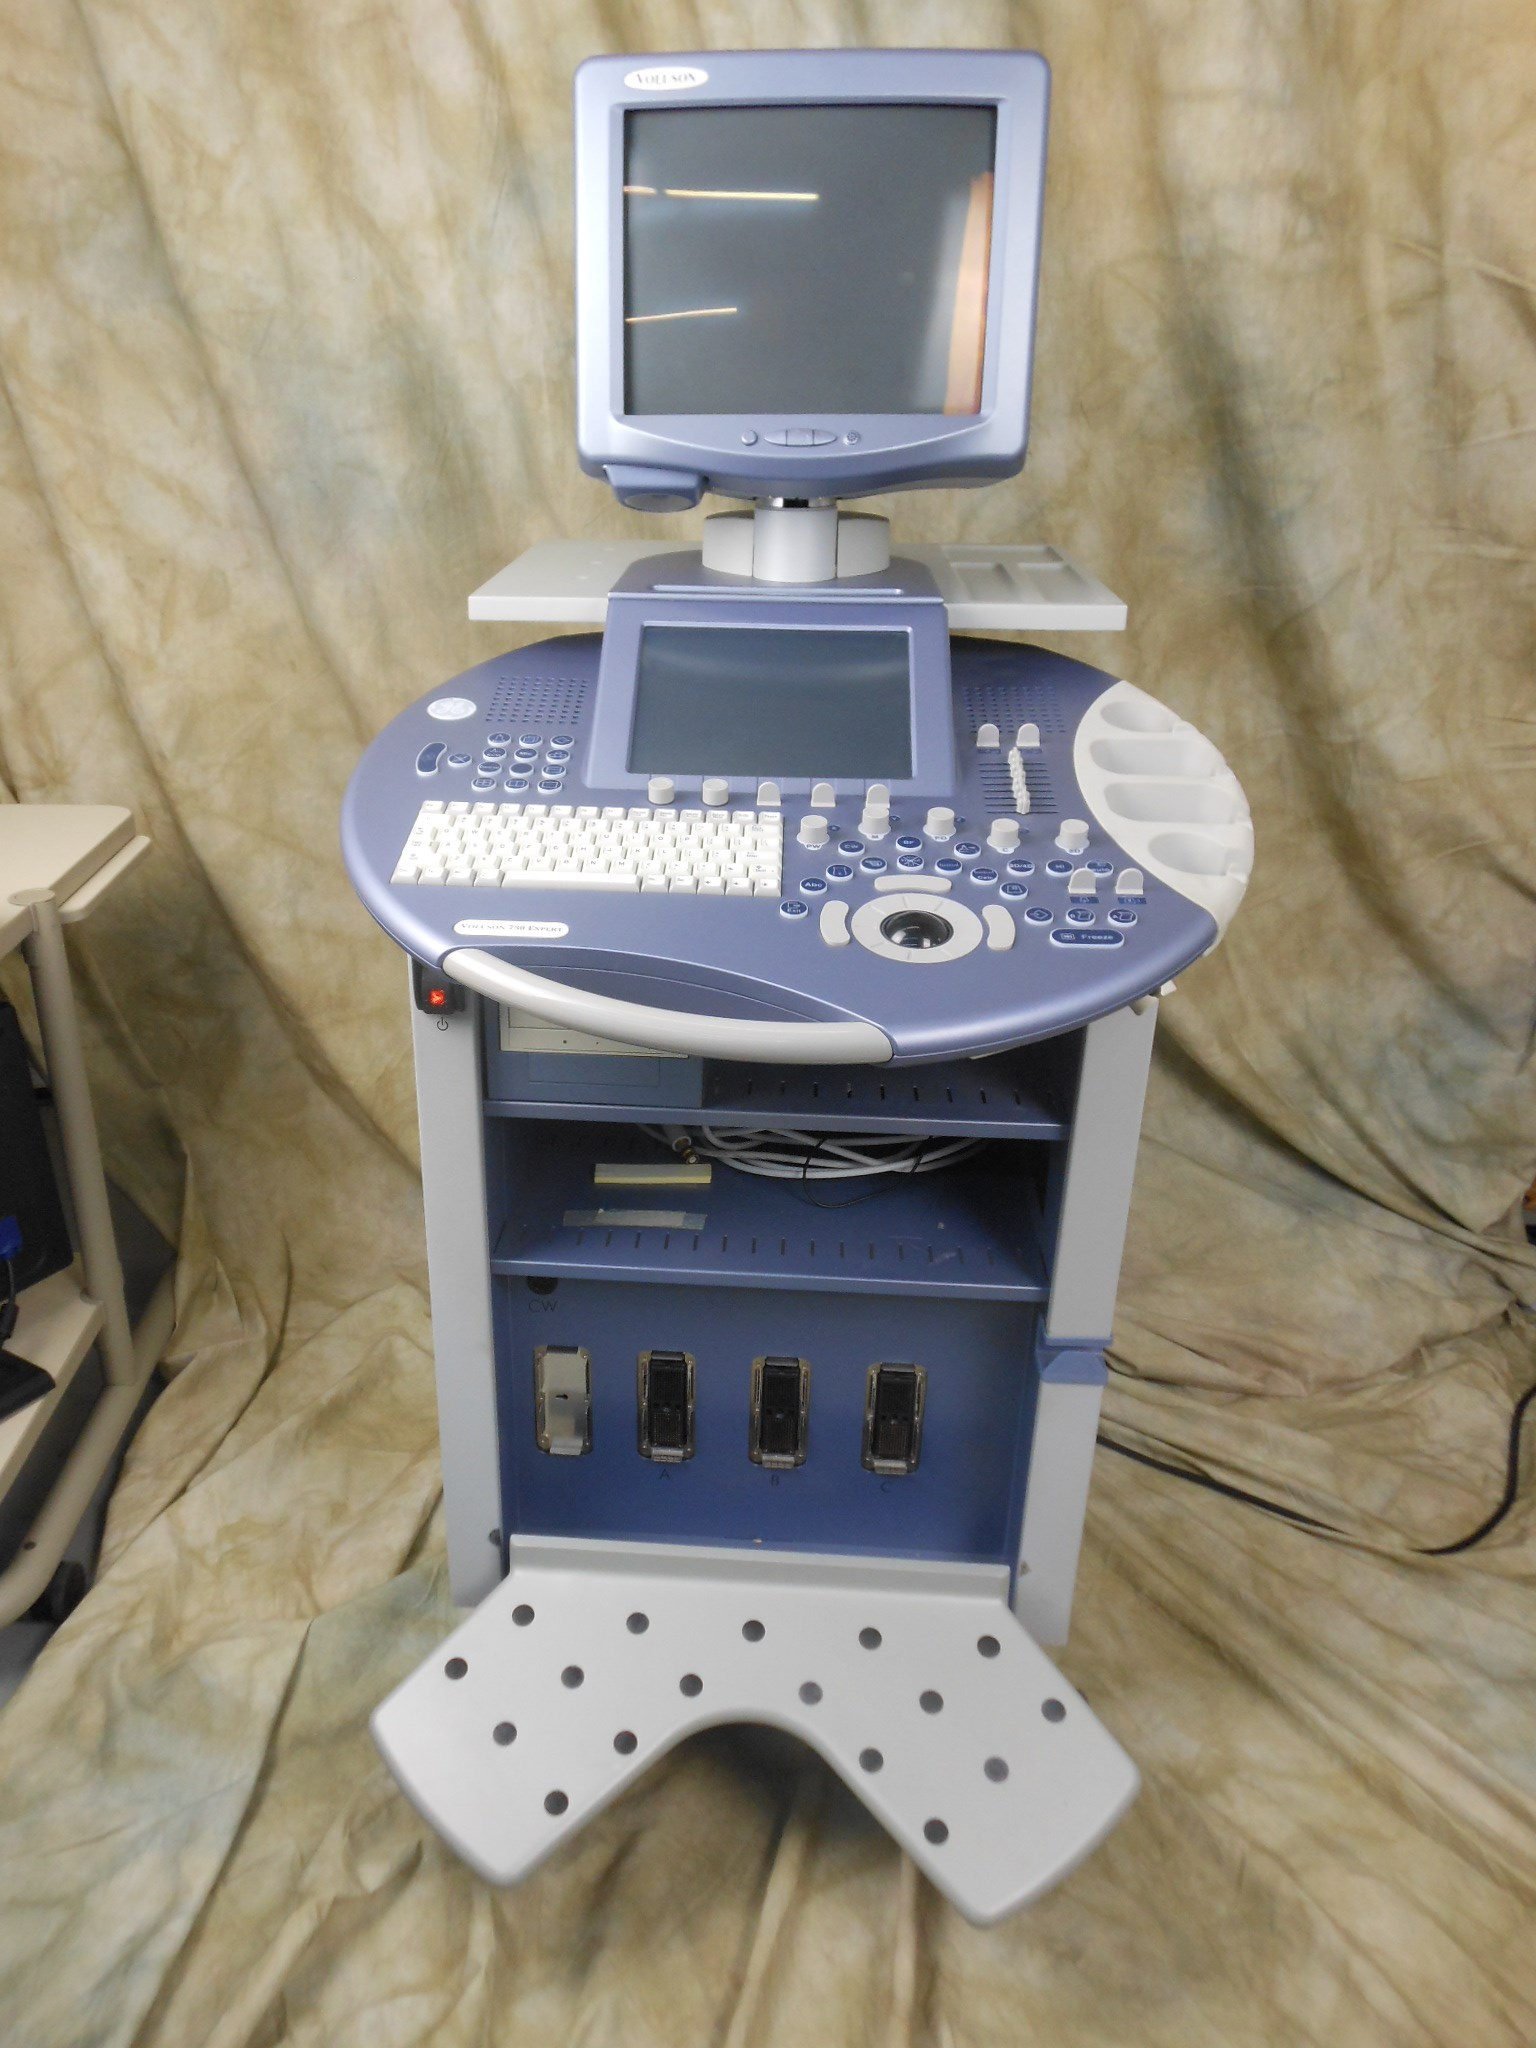
If using this image please attribute to "Kitmondo LAB" - [URL] Images from listings on our website Kitmondo.com in the laboratory, medical and bioprocessing section. See a range of lab, medical and biomedical equipment from across the globe on our
Specialty: smart health devices / equipment
Image credit: Kitmondo Marketplace